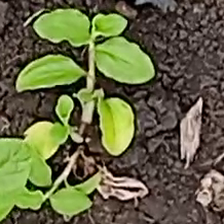
Weed species: Kena_(Commplina_benghalensio)